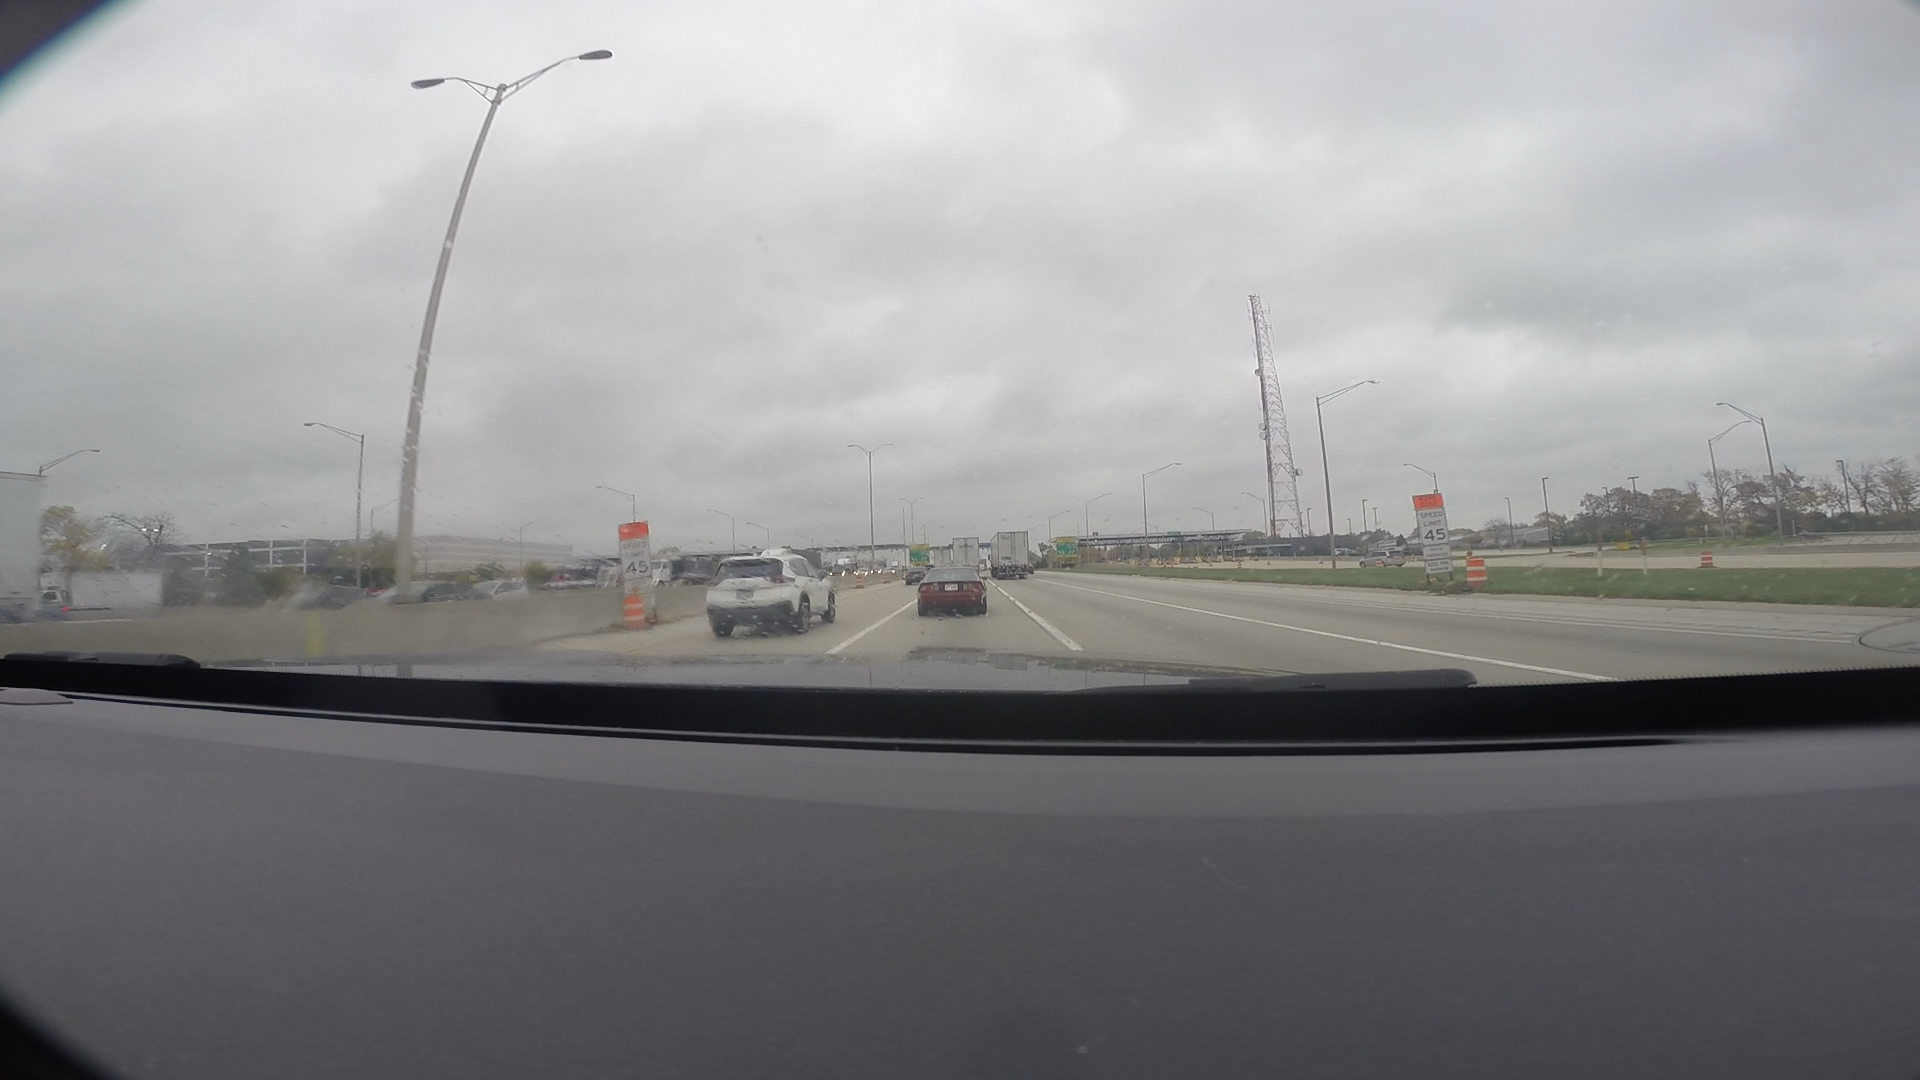
Speed limit sign label: mph45